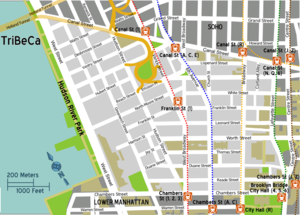
Tribeca — parfois écrit TriBeCa — est un quartier situé dans l'arrondissement de Manhattan, à New York. Le terme est un acronyme fondé sur l'expression Triangle Below Canal Street.